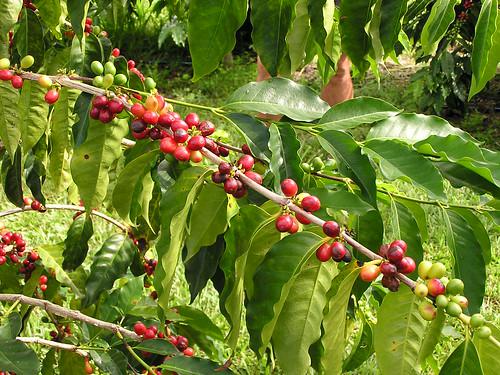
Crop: unknown
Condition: coffee_coffee_berry_blotch